Thelma Moss

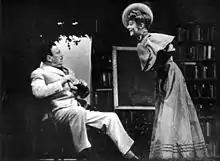
Edmund Breon and Thelma Schnee in the original Broadway production of "The Corn Is Green" (1940–41)

Born Thelma Schnee, a native of Connecticut, Thelma Moss graduated from Carnegie Tech, and originally pursued a career in acting and in writing scripts for film and television. She was one of the earliest members of The Actors Studio; as a scriptwriter, her biggest success was the screenplay for the 1954 Alec Guinness film "Father Brown". She also wrote the script for the 1958 science fiction film "The Colossus of New York", about the implantation of a human brain belonging to a brilliant scientist (played by Ross Martin) into a large humanoid robot.